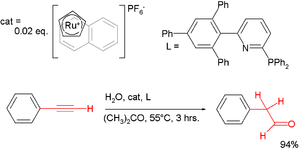
La règle de Markovnikov est une loi utilisée en chimie organique pour prédire, lors d'une réaction d'addition sur un alcène, le produit majoritaire, parmi les différents produits possibles. Elle a été formulée par le chimiste russe Vladimir Markovnikov en 1869.